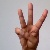
The image shows a hand gesture representing the letter 'W' in Indian Sign Language.